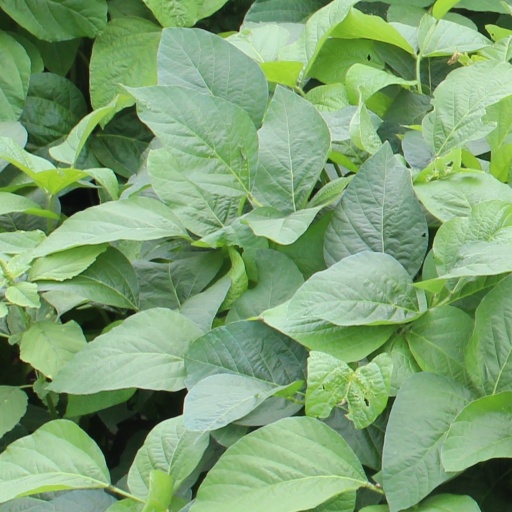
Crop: soybean